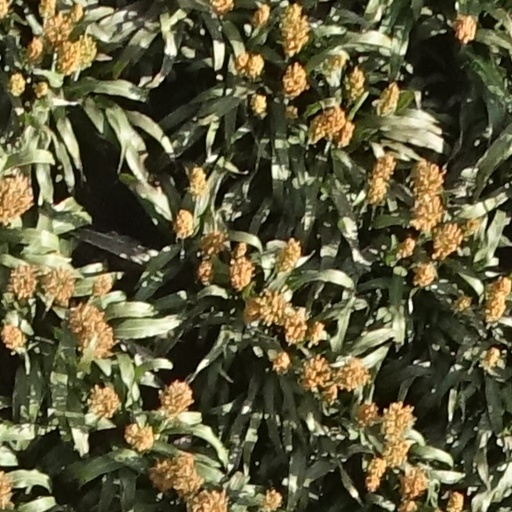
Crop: sorghum